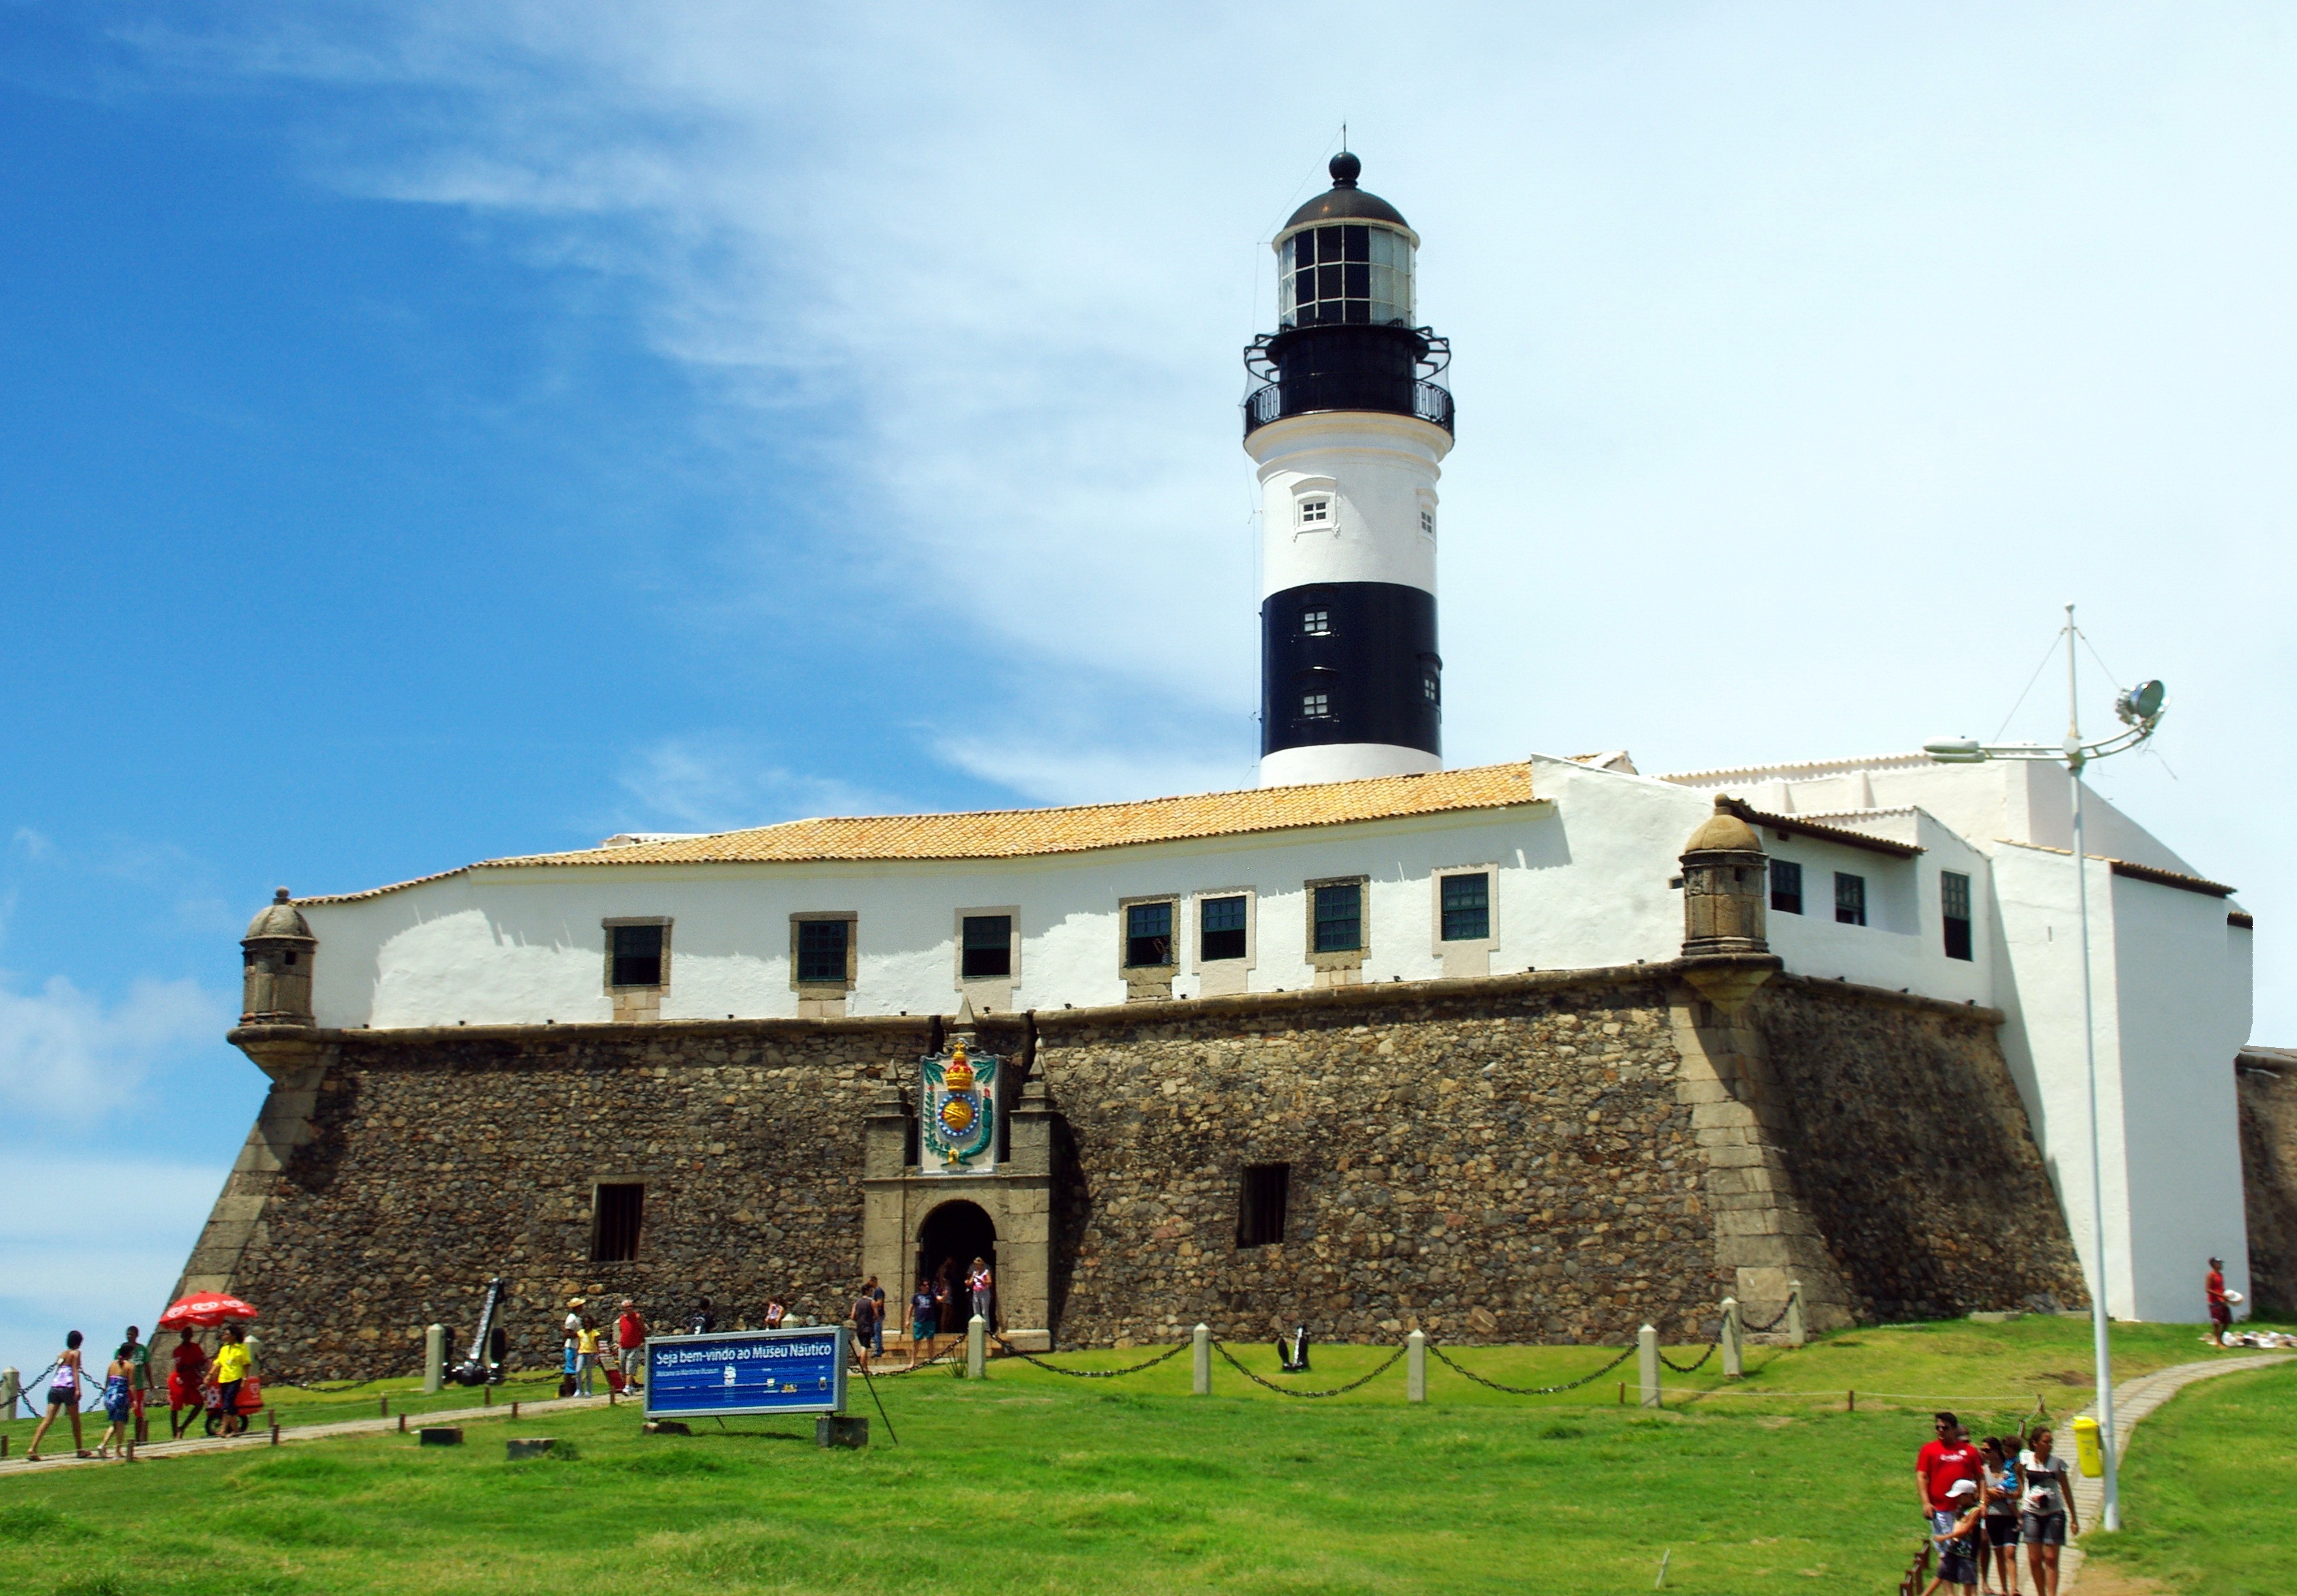
lighthouse, building, chateau, tower, castle, monastery, fort, barra, brazilwood, salvador de bahia